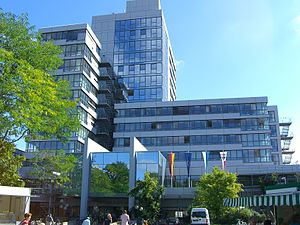
Erlangen
Rådhuset i Erlangen, efter ombygning i 2006
Erlangen er en by i Tyskland i delstaten Bayern med omkring 105.000 indbyggere. Byen ligger ved floden Regnitz i Regierungsbezirk Mittelfranken, lige i nærheden af Fürth og Nürnberg, som sammen med med nogle mindre byer danner byområdet Mittelfranken, som er et af 23 «store centre» i Bayern og et af 11 tyske storbyområder.